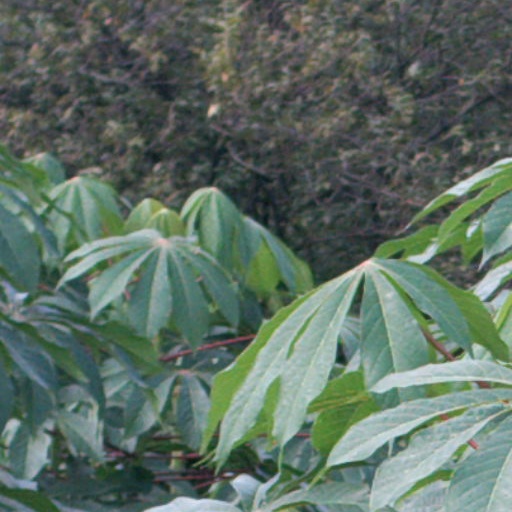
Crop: cassava